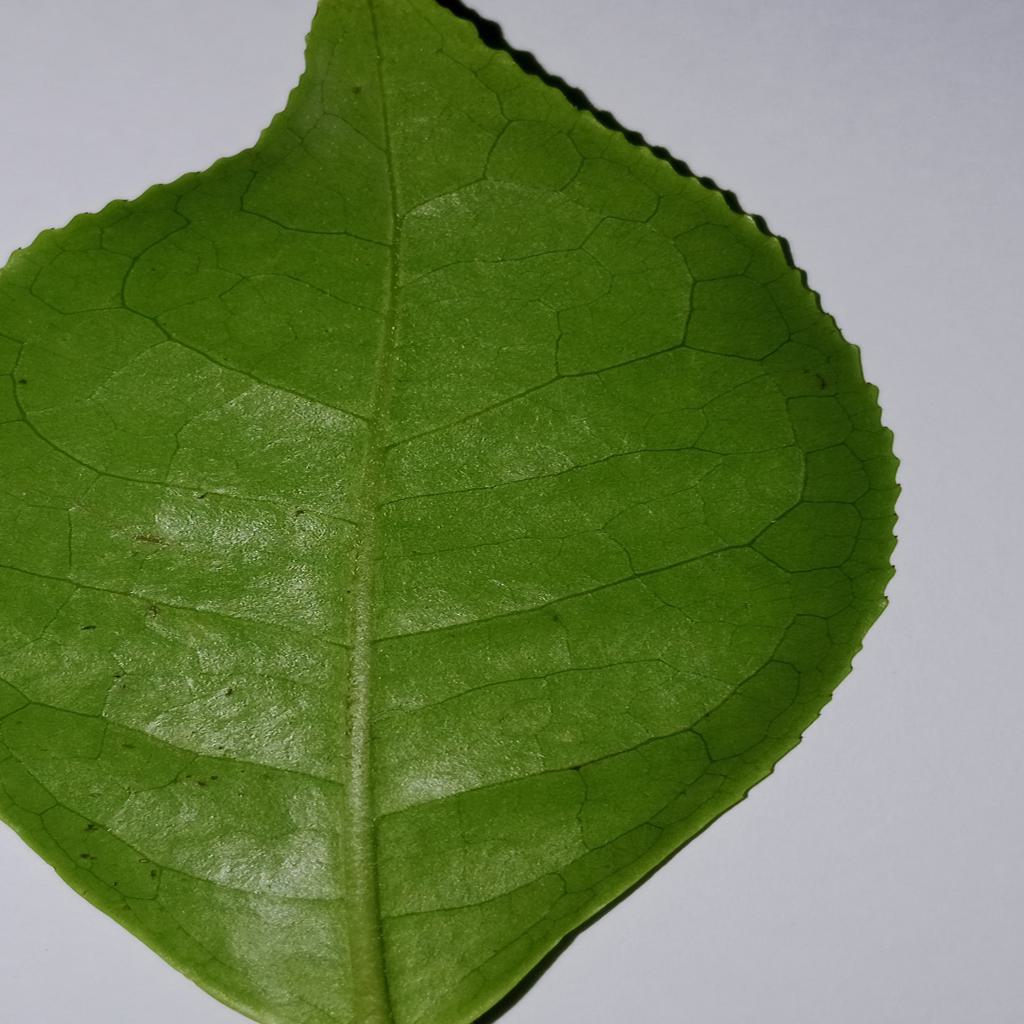
Label: Healthy